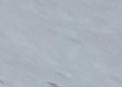
Surface type: compacted